Captain Corelli's Mandolin

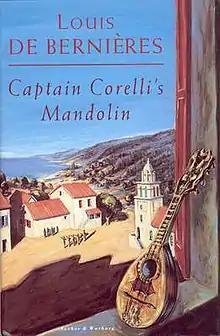
First Edition

Captain Corelli's Mandolin, released simultaneously in the United States as Corelli's Mandolin, is a 1994 novel by the British writer Louis de Bernières, set on the Greek island of Cephalonia during the Italian and German occupation of the Second World War. In 2003, the novel was listed at number 19 on the BBC's survey The Big Read.